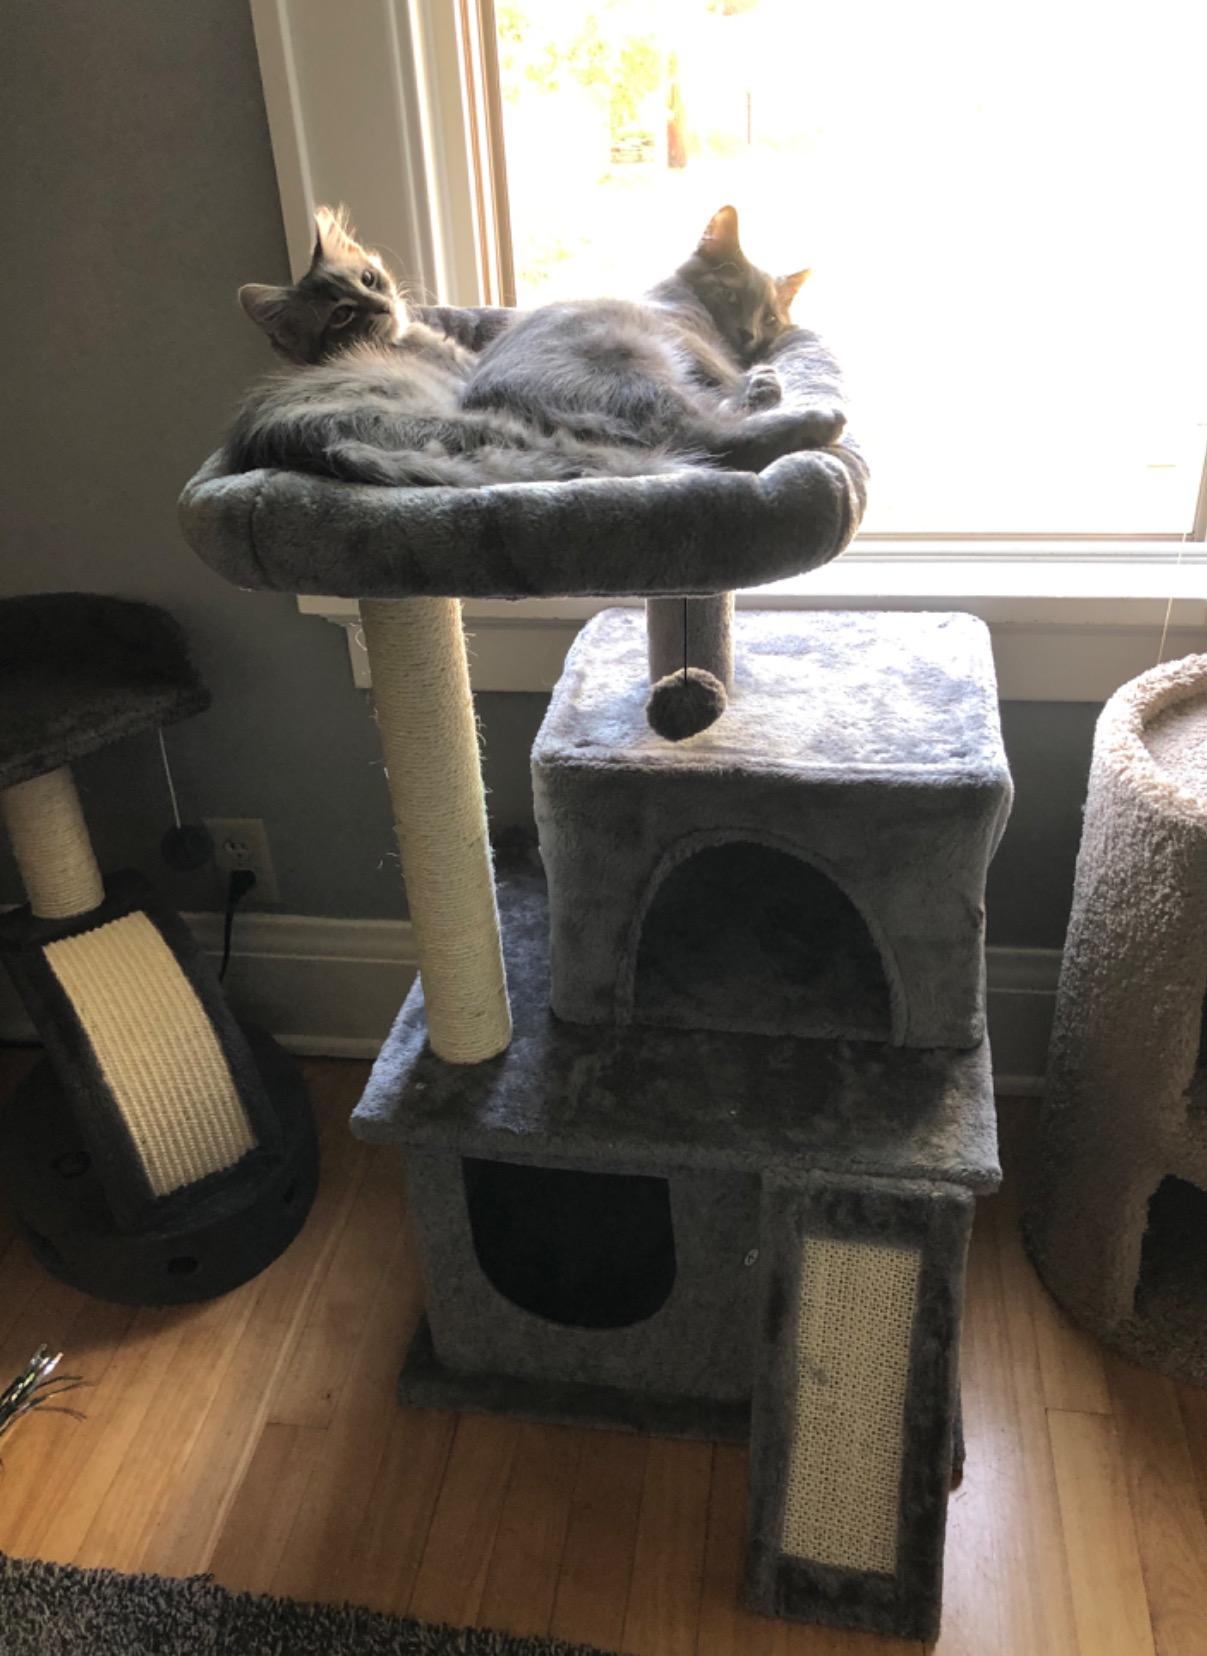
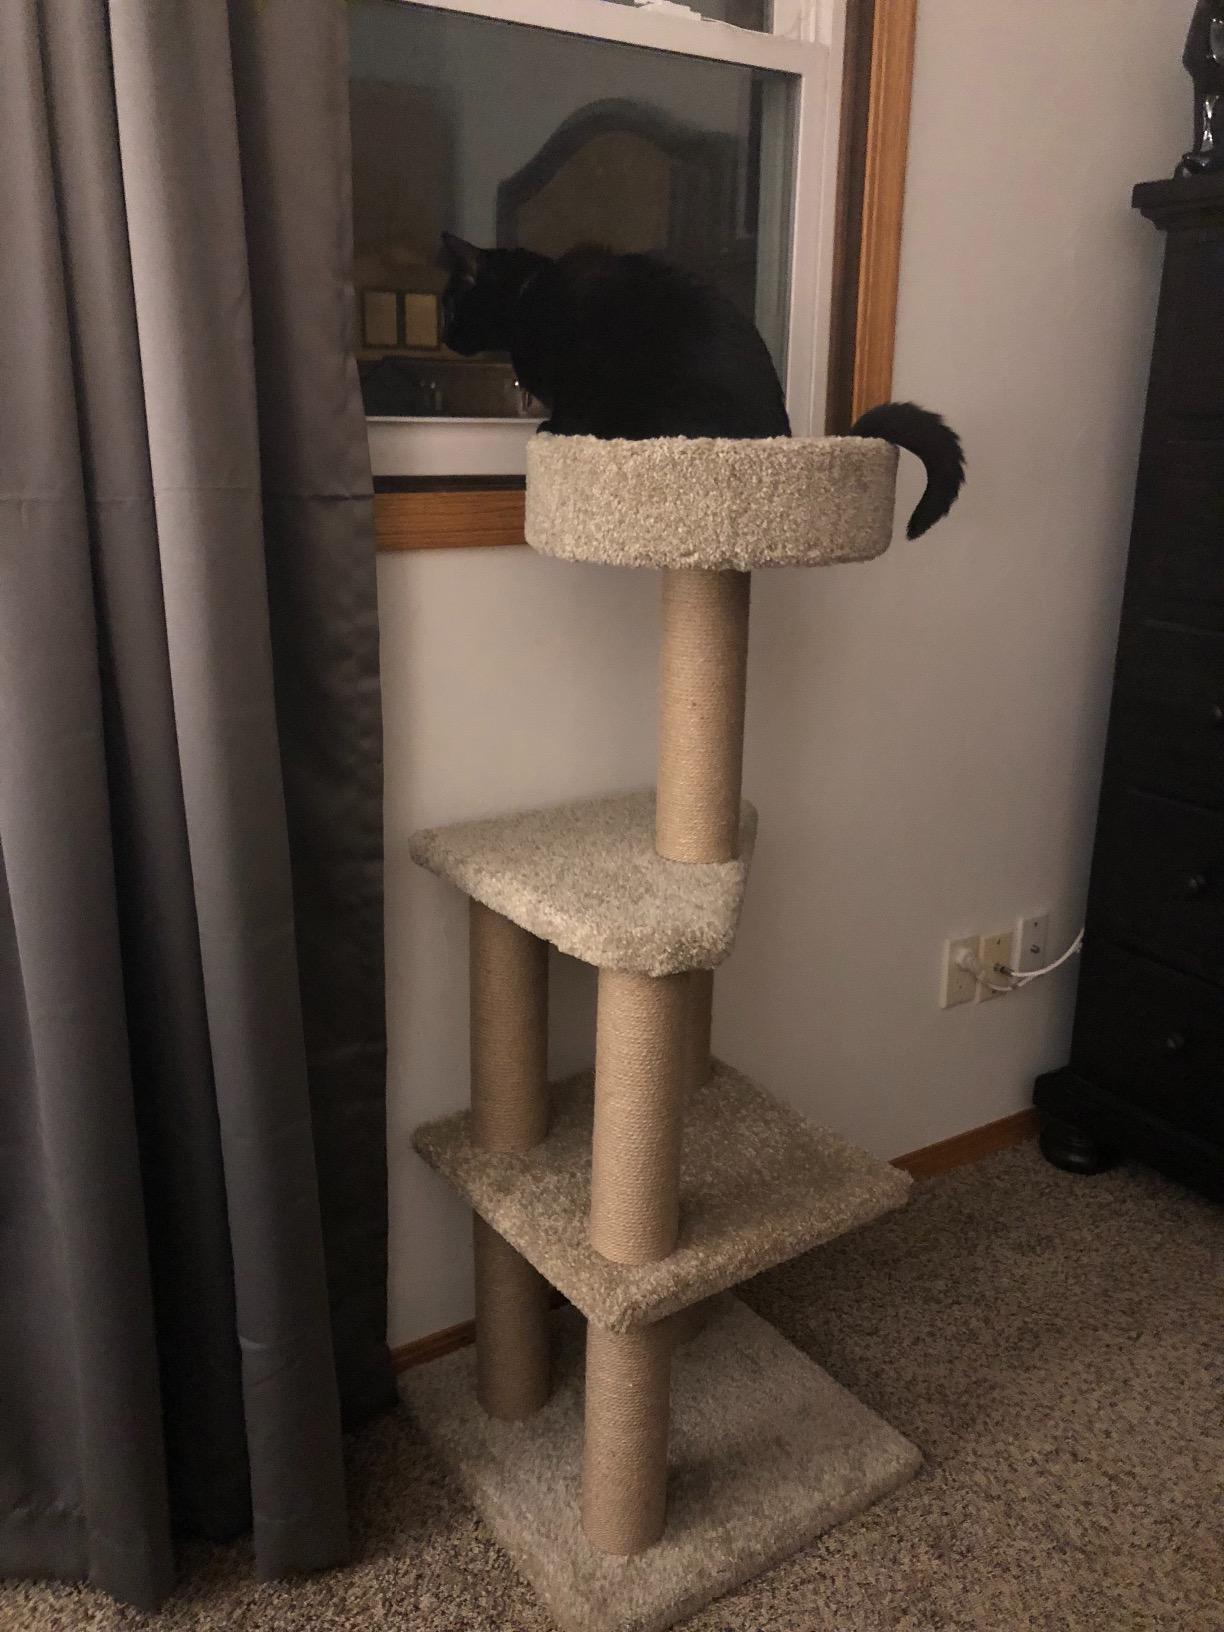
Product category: items_cat tree
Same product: no